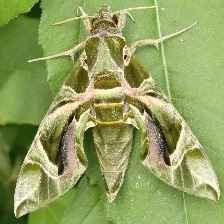
Species: OLEANDER HAWK MOTH